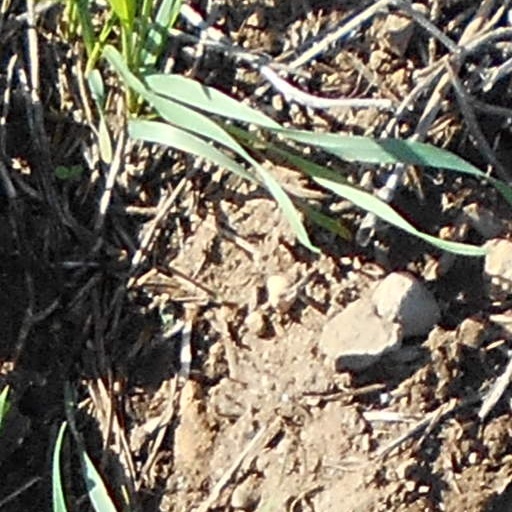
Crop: wheat